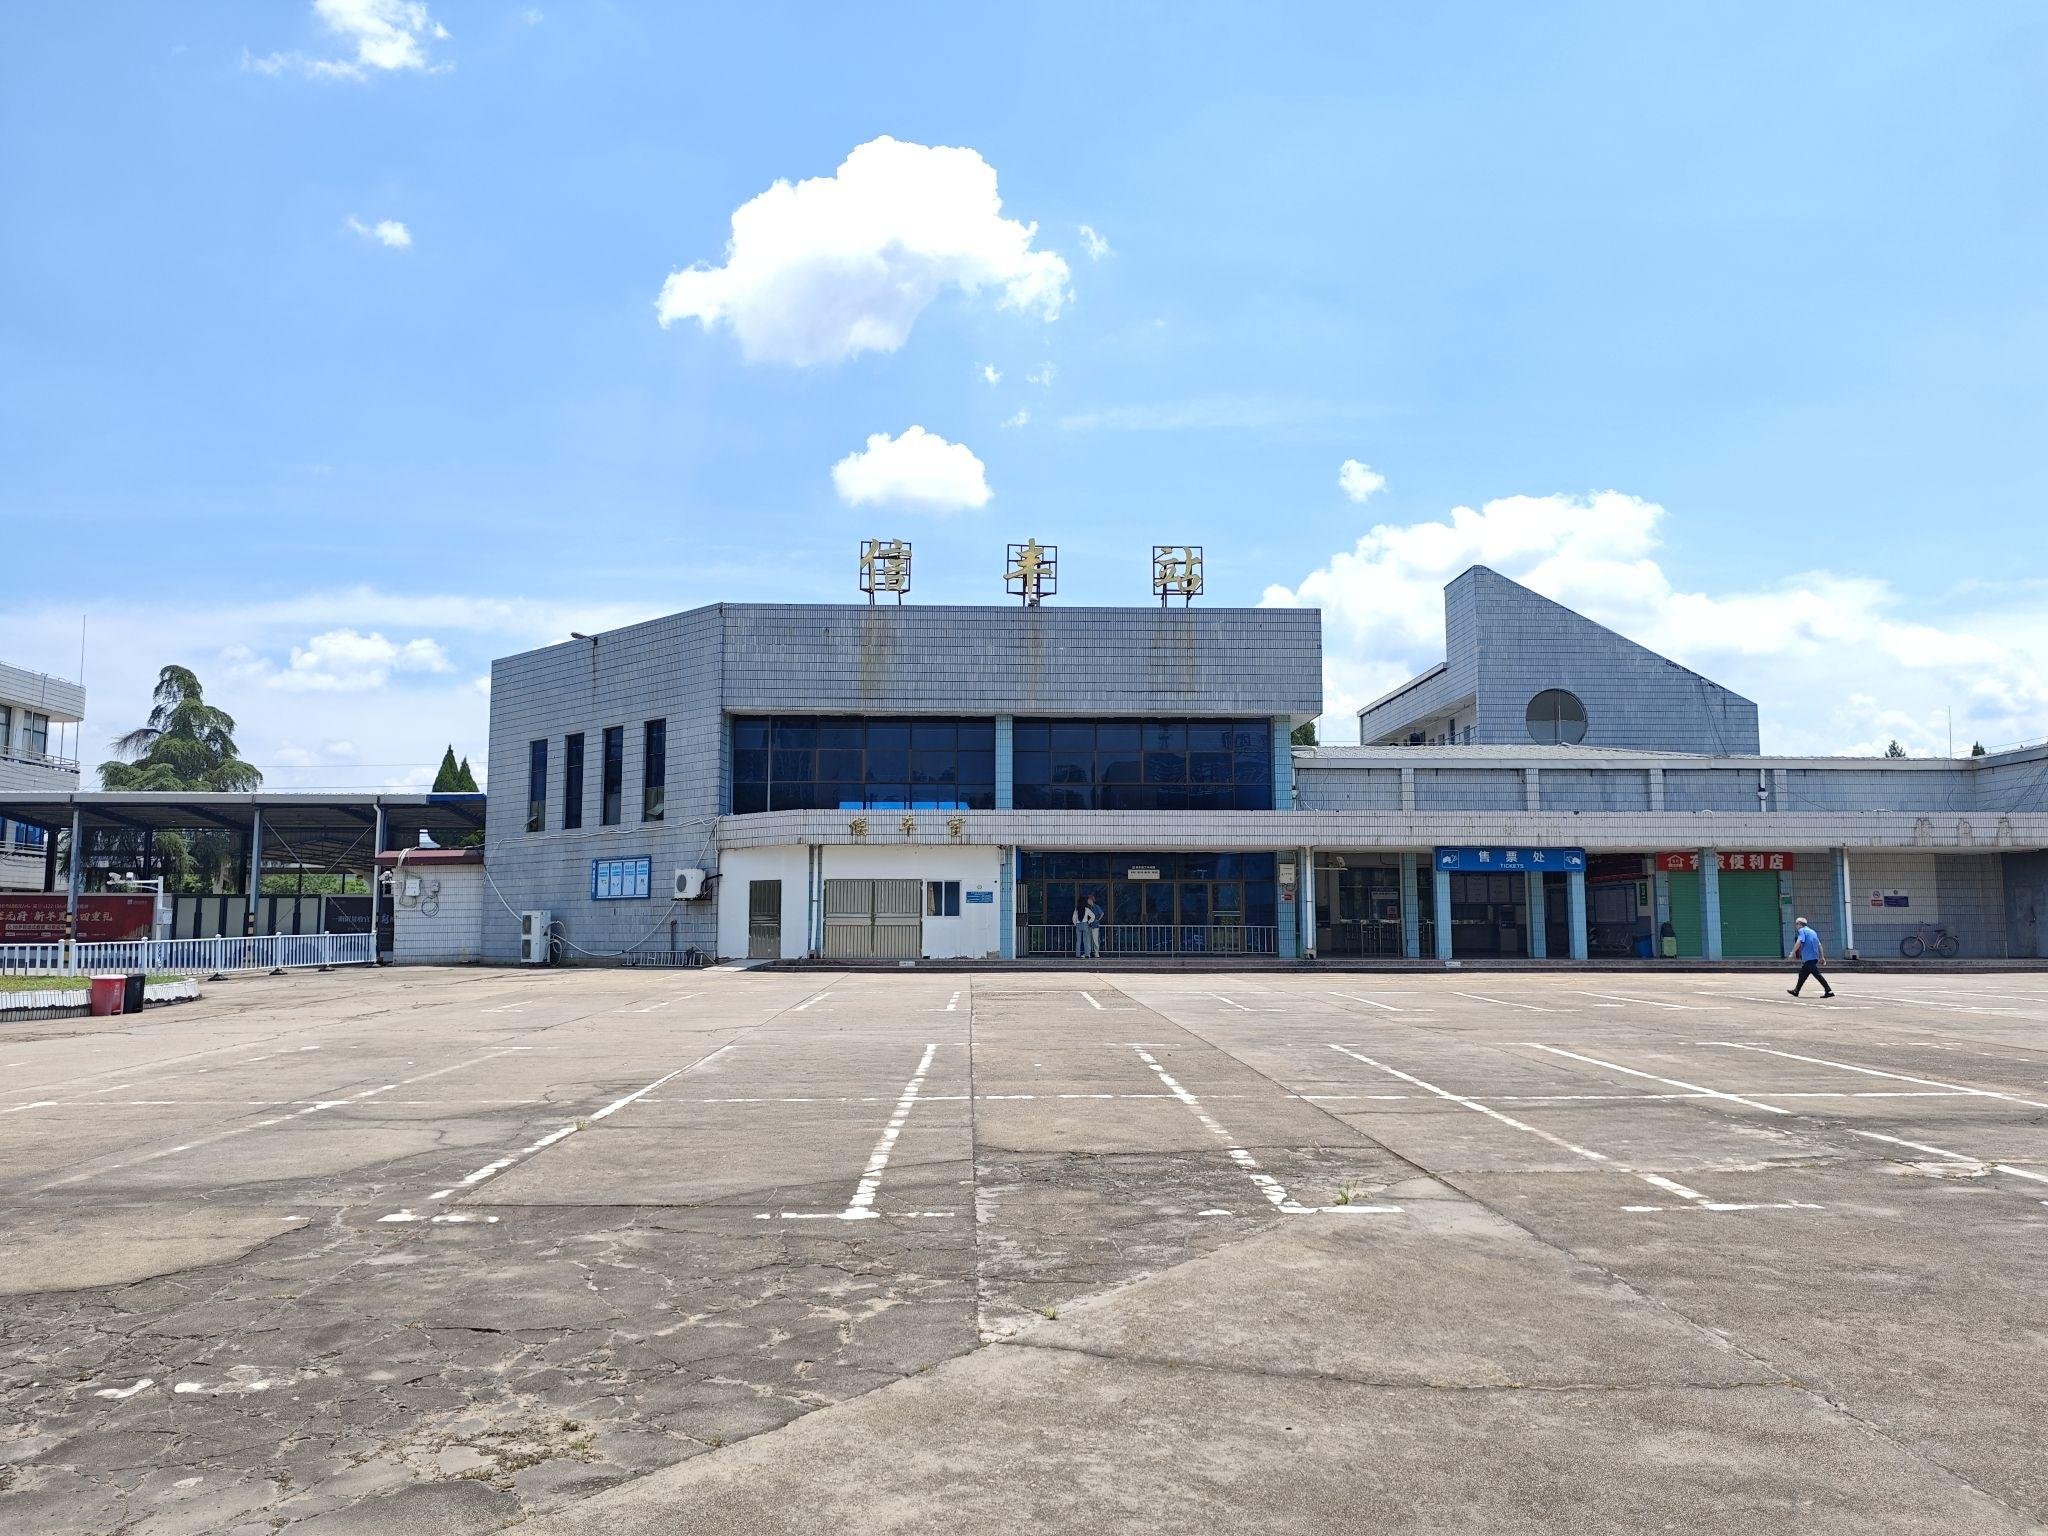
地标名称：信丰站
所在城市：赣州市·信丰县